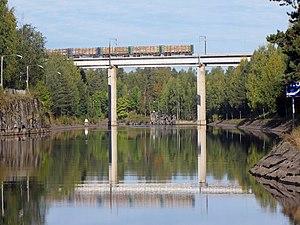
Le canal de Saimaa est un canal de navigation qui relie le lac Saimaa en Finlande à la baie de Vyborg, en Russie.